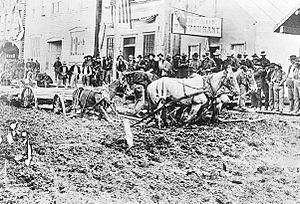
La ruée vers l'or du Klondike quelquefois appelée ruée vers l'or de l'Alaska et plus rarement ruée vers l'or du Yukon est une ruée vers l'or qui attira environ 100 000 prospecteurs dans la région du Klondike dans le territoire canadien du Yukon entre 1896 et 1899. De l'or y fut découvert le 16 août 1896 et lorsque les nouvelles arrivèrent à San Francisco l'année suivante, elles entraînèrent une ruée. Le trajet à travers le terrain difficile et le climat froid avec de lourdes charges se révéla trop dur pour de nombreux prospecteurs et entre 30 000 et 40 000 seulement arrivèrent sur place. Environ 4 000 trouvèrent de l'or. La ruée se termina en 1899 lorsque de l'or fut découvert à Nome en Alaska et de nombreux prospecteurs quittèrent le Klondike. La ruée a été immortalisée par des livres comme L'Appel de la forêt et des films tels que La Ruée vers l'or.